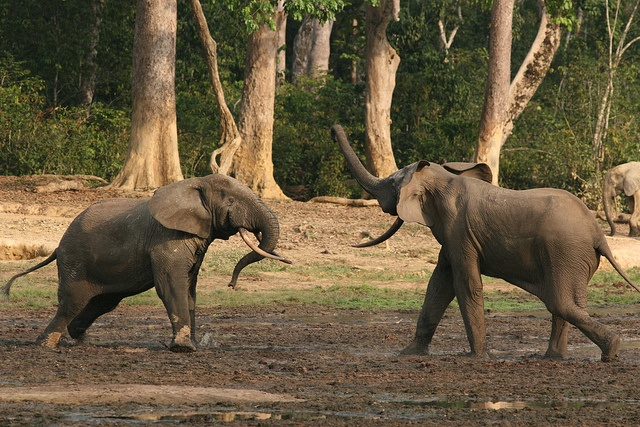
A couple of elephants standing next to each other on a field.
there are two small baby elephants playing together
Two elephants playing with each other outside on the dirt.
two elephants in a field near trees
Two elephants in the field playing in a field